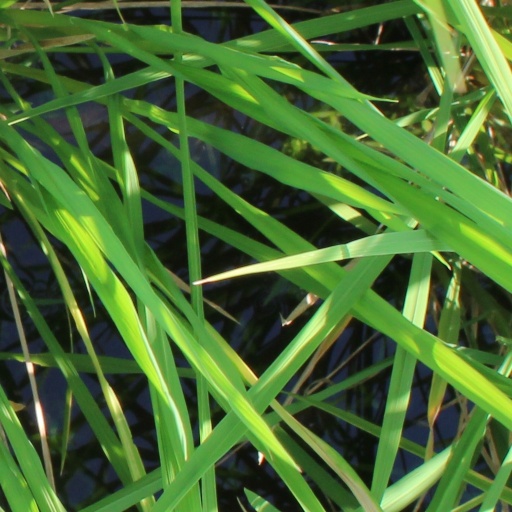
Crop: rice